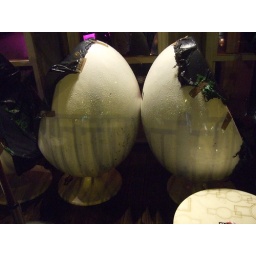
Ovalia egg chairs and Martini tables in the rain.